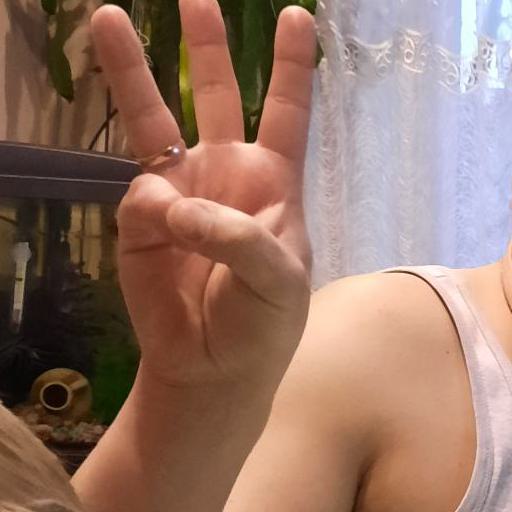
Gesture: three